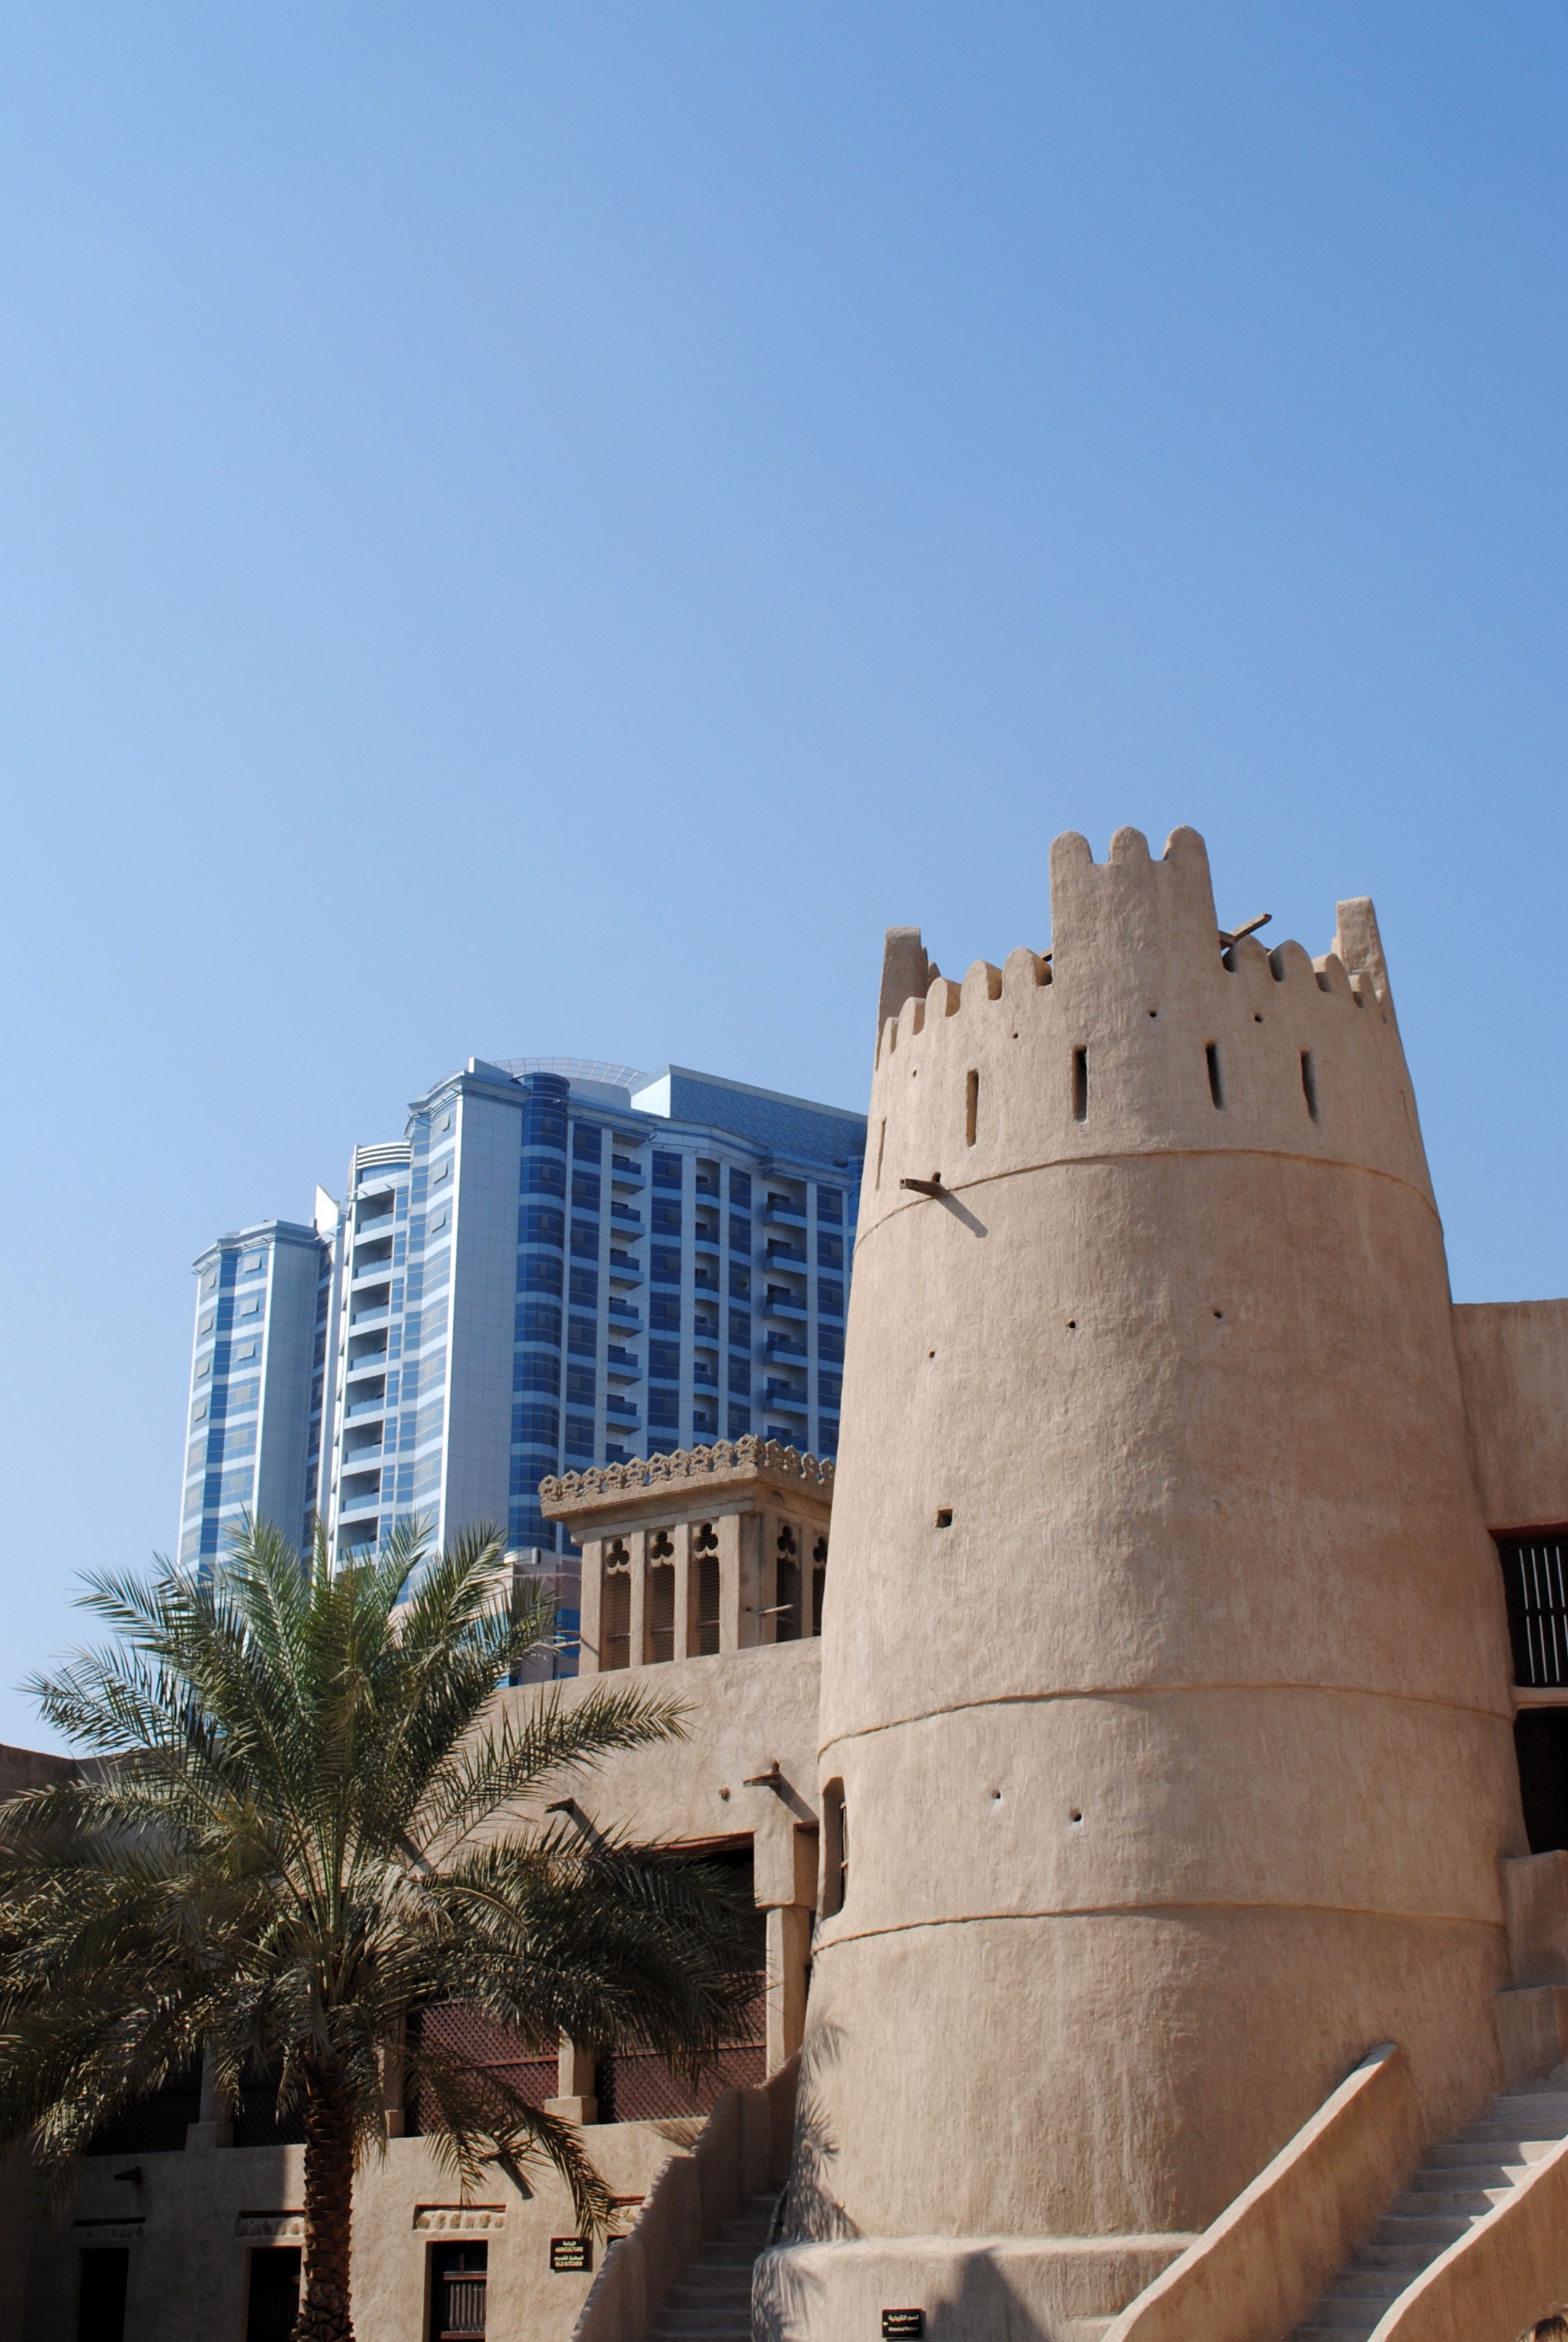
architecture, building, vacation, dubai, landmark, skyscrapers, emirates, arabic